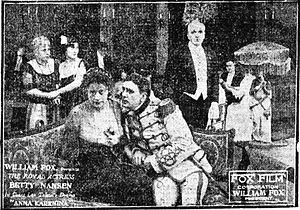
Betty Nansen est une actrice danoise et la directrice d'un théâtre qui porte maintenant son nom, le Betty Nansen Teatret.
Anna Karénine est un film américain muet réalisé par J. Gordon Edwards, sorti en 1915.